St Peter's Church, Sandwich

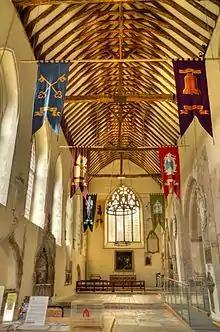
The interior of St Peter's Church

Between the nave and the north aisle is a three-bay arcade, and between the chancel and the aisle is a two-bay arcade; both are carried on polygonal piers. In the chancel is a three-seat sedilia, which dates from the 13th century, and a piscina. There is a blocked squint in the sedilia, and another in the north chapel. Also present in the church are the royal arms of Charles II. In the north aisle are a number of late 14th-century tomb recesses. The organ is small, having a single manual, four stops, and 173 pipes. It incorporates pipes taken from an earlier organ that was built in about 1880 by Charles H. Hobday, and was installed in the north aisle in 1895. It has since been rebuilt and now stands in the nave. There is a ring of eight bells, all cast in 1779 by William Mears. They are unringable because the tower is unsafe, having last been rung (except for the curfew bell) in 1913.